Daniel Stefański

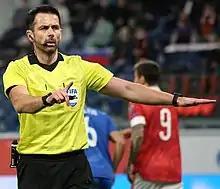
Stefański in 2021

Daniel Bogdan Stefański (born 7 July 1977) is a Polish football referee who officiates in the Ekstraklasa. He has been a FIFA referee since 2013, and is ranked as a UEFA first category referee.